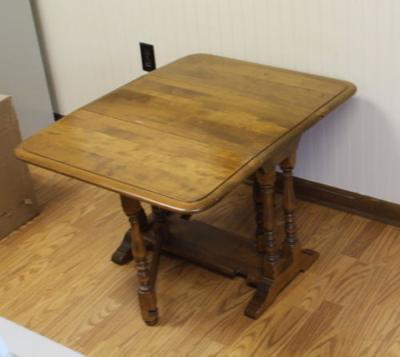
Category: table